Lyman Cornelius Smith

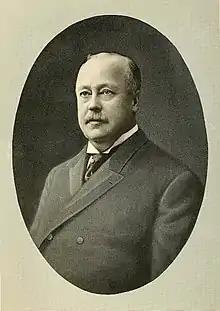

Lyman Cornelius Smith (1850–1910) was an American innovator and industrialist. He is buried in a mausoleum in Oakwood Cemetery in Syracuse, New York.